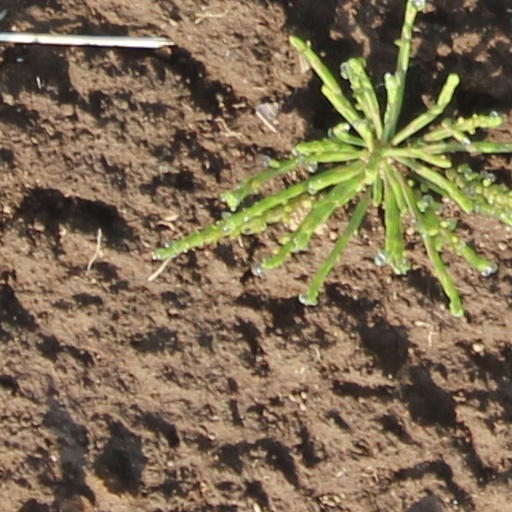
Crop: wheat